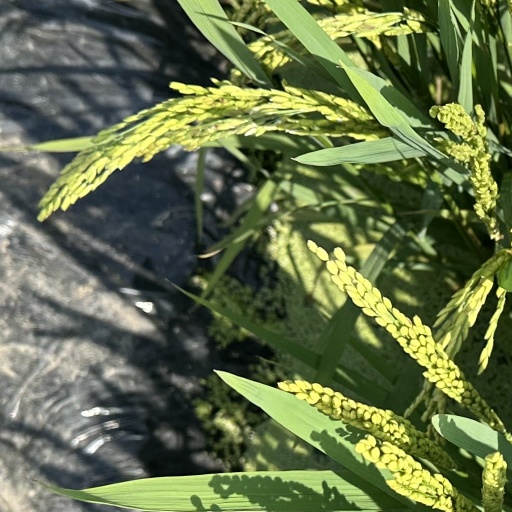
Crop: rice